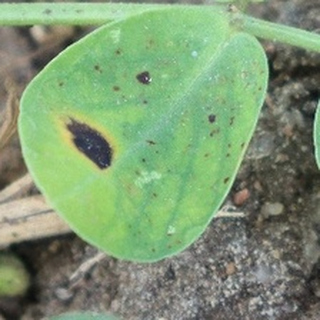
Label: groundnut_late_leaf_spot